School Master (1973 film)

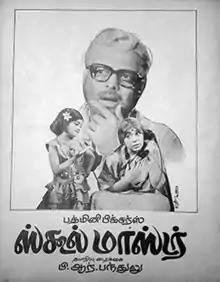
Poster

School Master is a 1973 Indian Tamil-language film, produced and by directed B. R. Panthulu. The film stars Gemini Ganesan, Sowcar Janaki, Srikanth and Rajasree. It is a remake of Panthulu's 1958 Kannada film of the same name.